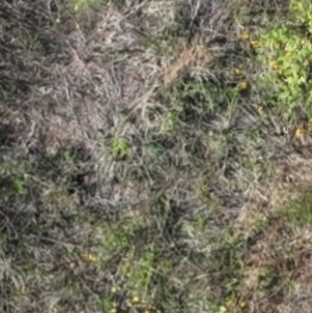
Month: july
Dye color: blue
Dye concentration: high